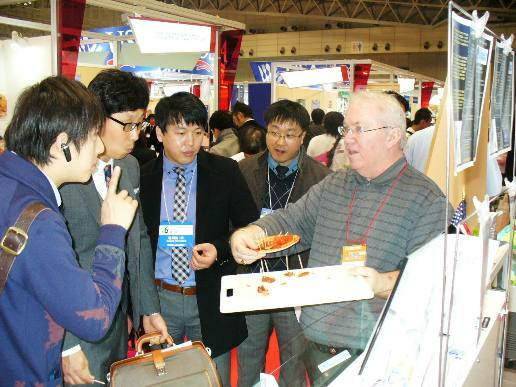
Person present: Yes